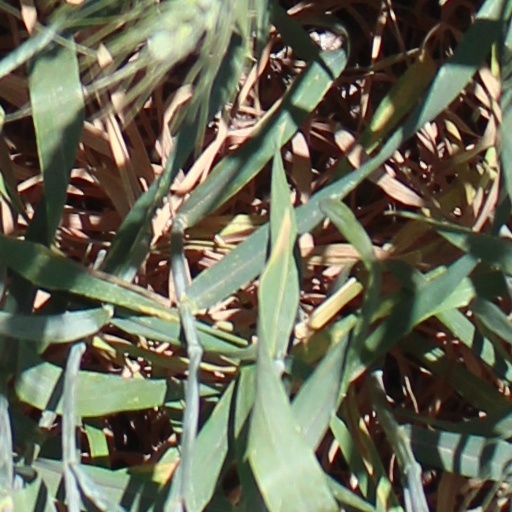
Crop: wheat